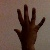
The image shows a hand gesture representing the number 5 in Indian Sign Language.